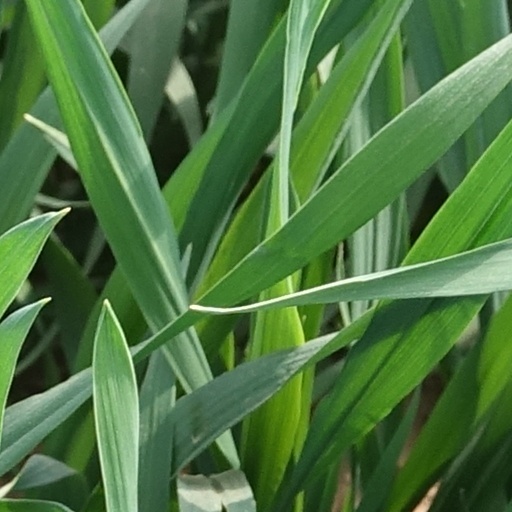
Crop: wheat